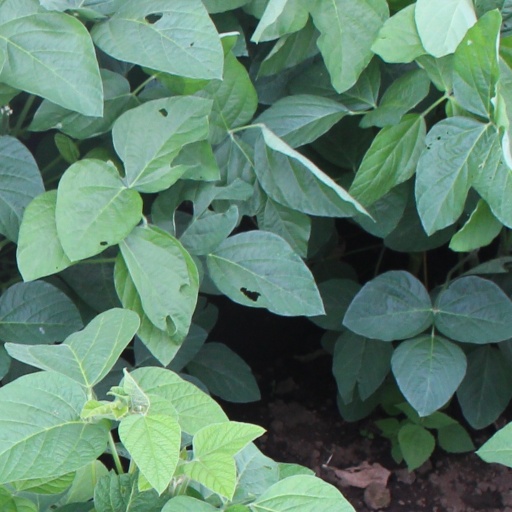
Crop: soybean